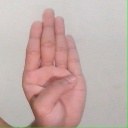
अक्षर: ब